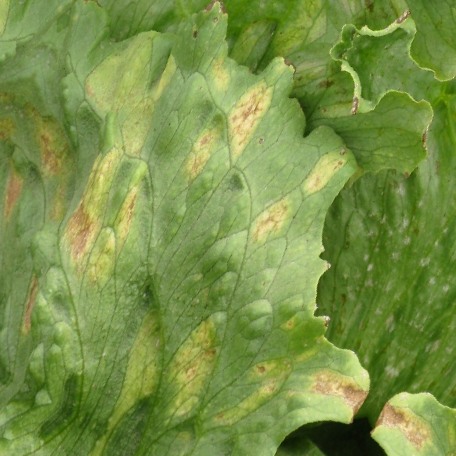
Label: Downy Mildew